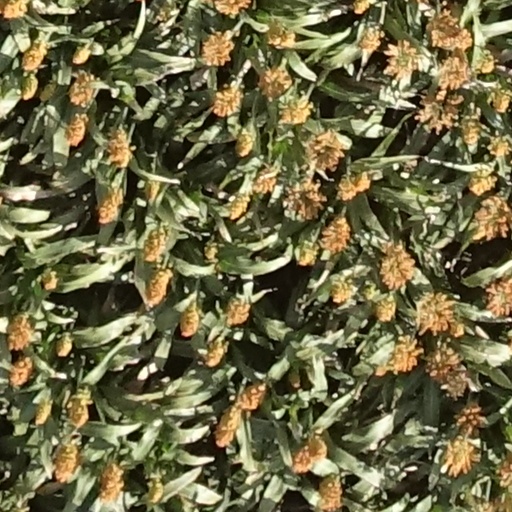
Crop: sorghum